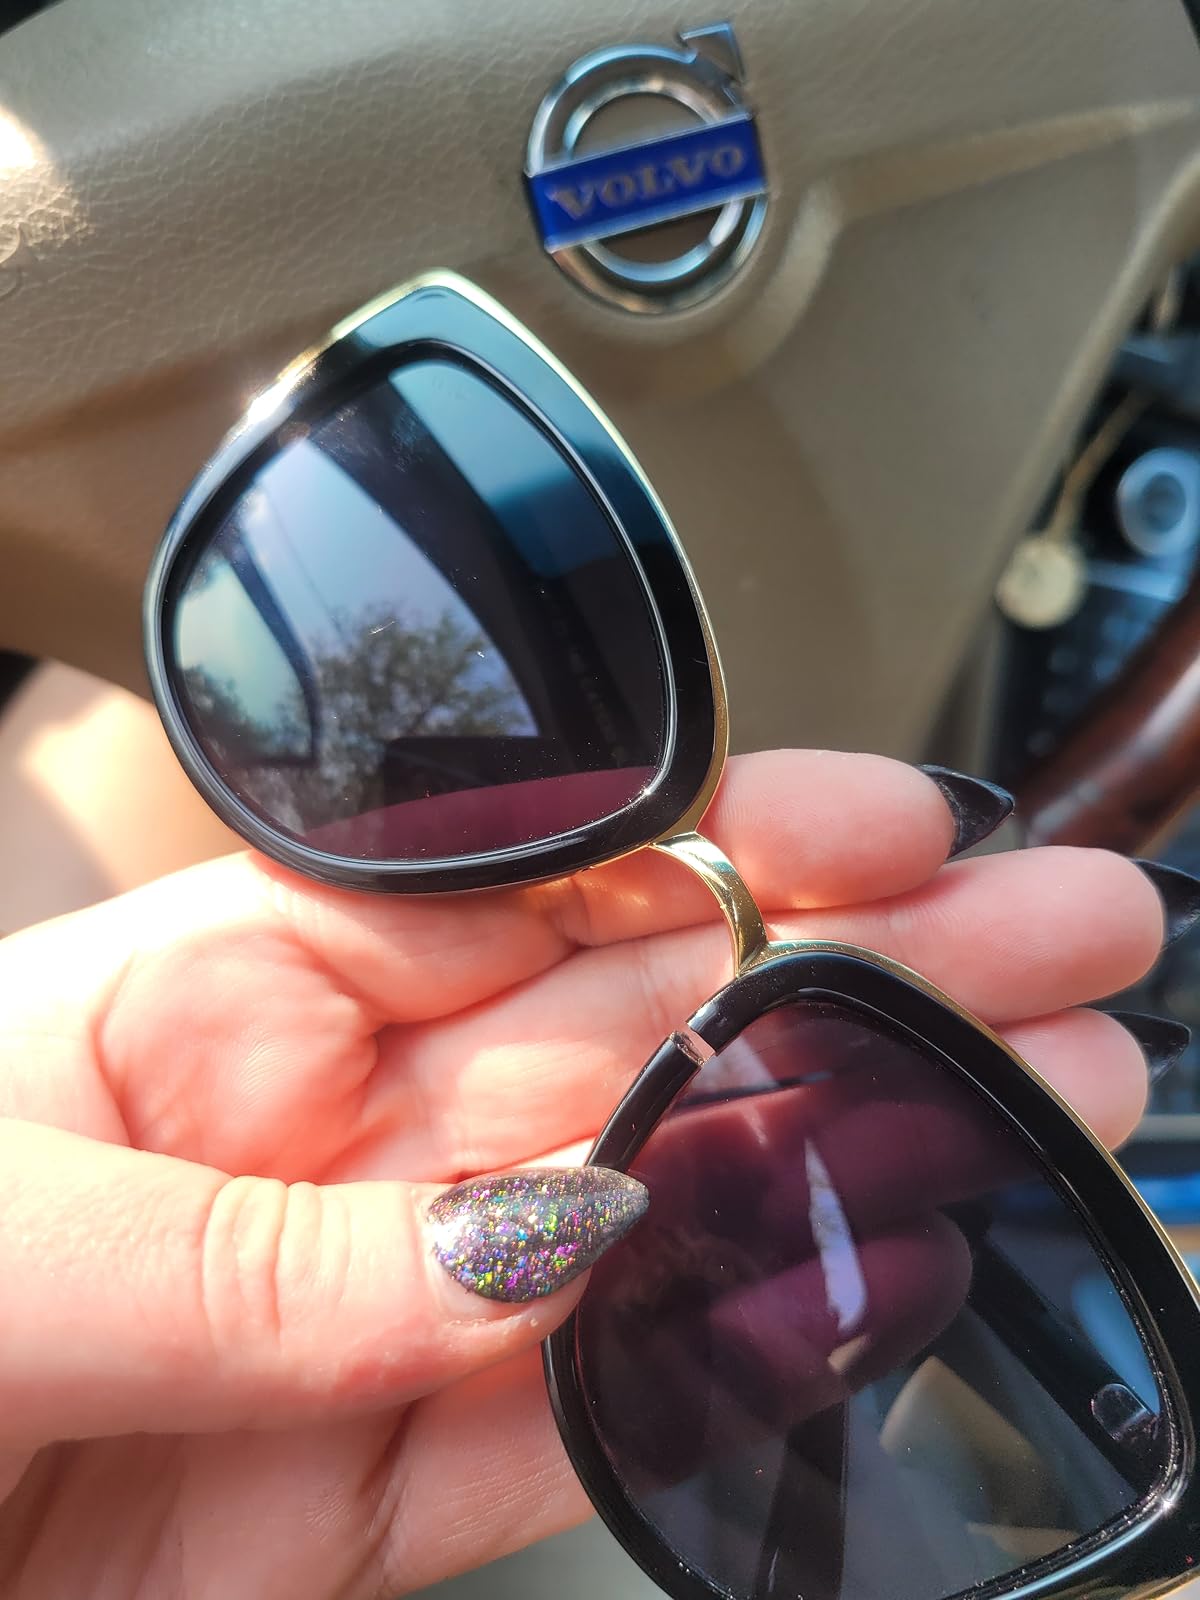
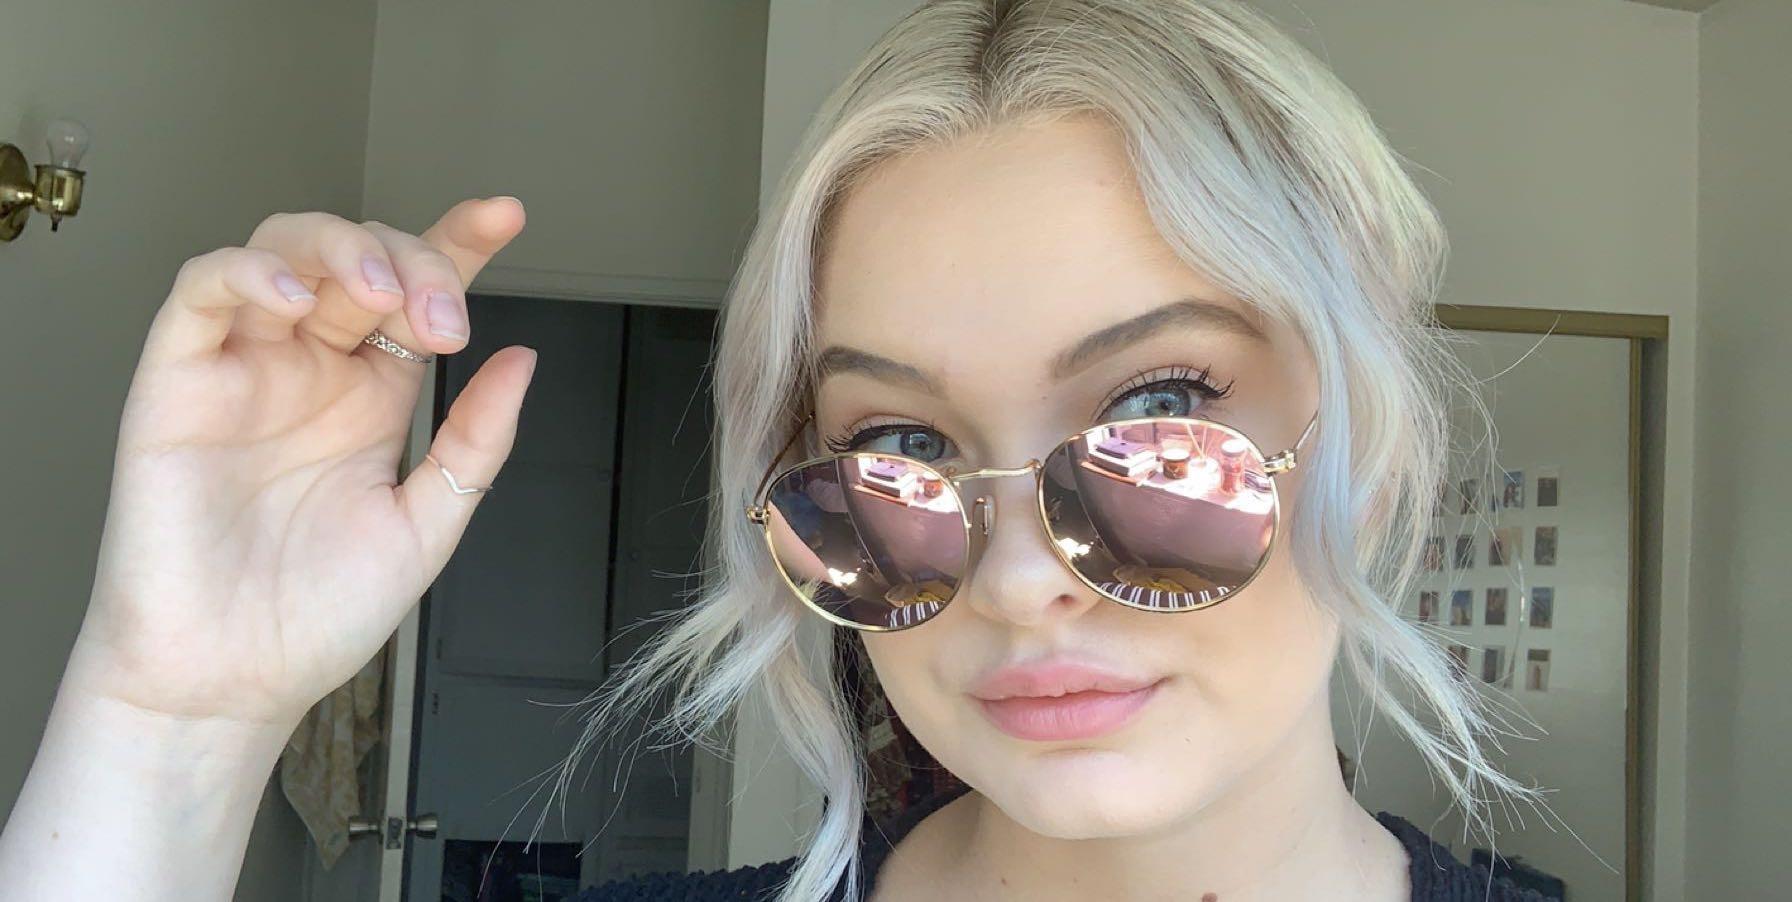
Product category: accessories_sunglasses
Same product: no